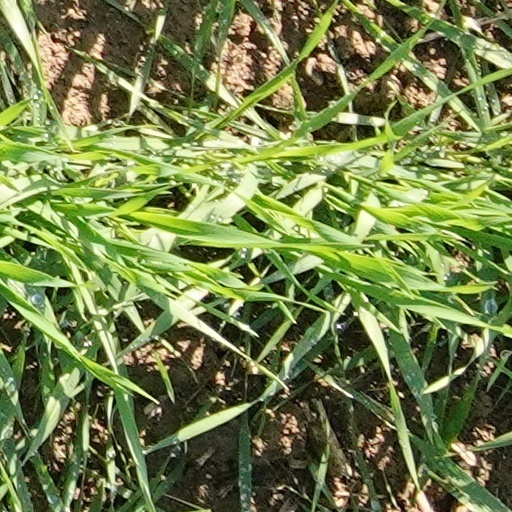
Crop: wheat